CCDC190

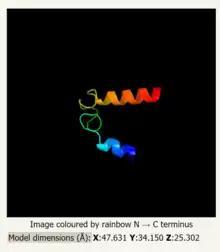
The predicted tertiary structure with the highest confidence of human ccdc190 based on the results of Phyre2. Two coiled-coil domains can be identified from the figure. Regions of red color have the highest confidence and region of blue has the lowest confidence.

Five promoters are identified for human "ccdc190" gene, and they contain many different transcription factors like nuclear factor kappa B/c-rel, human and murine ETS1 factors and Krueppel like transcription factors. In human body, this gene is found selected expressed in tissues like lung, brain and heart. Tissues like esophagus, trachea and stomach also have the highest expression. Generally, "ccdc190" is identified to be highly expressed in tissues of human’s respiratory system, digestive system and reproductive system, and also found expressed in heart and brain.